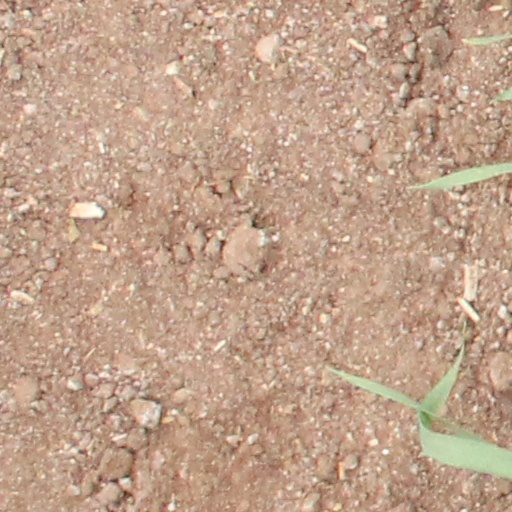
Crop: wheat